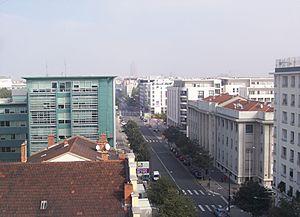
l'avenue Jean-Jaurès vers le Nord, Lyon (Rhône, Rhône-Alpes).
Cet article concerne une liste des quartiers de Lyon, bien qu'il soit parfois difficile d'en circonscrire géographiquement le pourtour. On peut discerner les quartiers historiques bien définis, les quartiers qui ont perdu de l'importance au fil des années et les nouveaux quartiers qui se sont édifiés à la périphérie de la ville pour accueillir une population de plus en plus urbanisée.
Gerland est un quartier de Lyon, situé le long du Rhône, dans le sud-est de la ville, dans le 7ᵉ arrondissement. Le quartier, délimité au nord et à l'est par les voies de chemins de fer, était aussi appelé La Mouche, mais cette expression est peu utilisée de nos jours, sauf pour le dépôt SNCF et le cimetière israélite. Le quartier est marqué tout au long de son histoire par de fortes mutations urbaines ; ces bouleversements, sensibles au XXᵉ siècle et encore aujourd'hui, font la spécificité remarquable de ce site. Le quartier couvre les deux tiers de la superficie du 7ᵉ arrondissement.